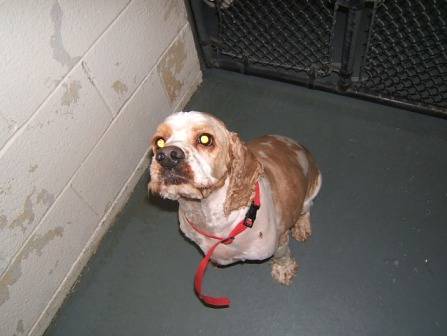
Label: dog